American University of Beirut

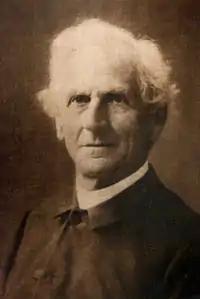
Daniel L. Bliss, who helped found Syrian Protestant College (American University of Beirut) and was its first president

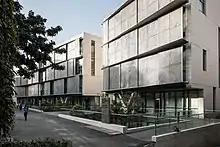
New buildings on the campus

On January 23, 1862, W. M. Thomson proposed to a meeting of the American Board of Commissioners for Foreign Missions that a college of higher learning, that would include medical training, should be established in Beirut with Dr. Daniel Bliss as its president. On April 24, 1863, while Bliss was raising money for the new college in the United States and England, the State of New York granted a charter for the Syrian Protestant College. The college, which was renamed the American University of Beirut in 1920, opened with a class of 16 students on December 3, 1866. Bliss served as its first president, from 1866 until 1902. In the beginning Arabic was used as the language of instruction because it was the common language of the ethnic groups of the region, and prospective students needed to be fluent in Ottoman Turkish or in French as well as in English. In 1887 the language of instruction became English.